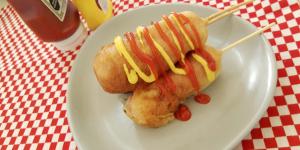
banderillas con harina de hotcakes